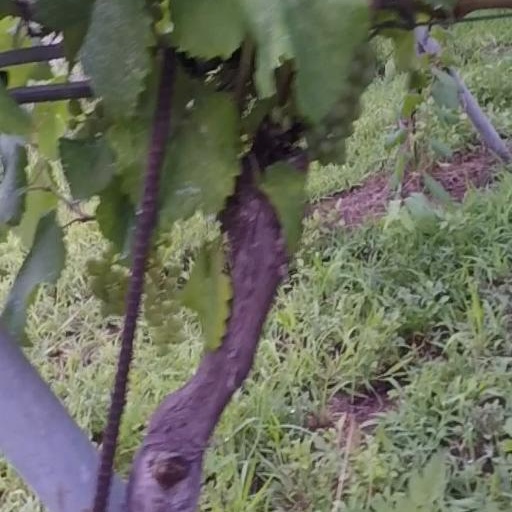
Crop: grape